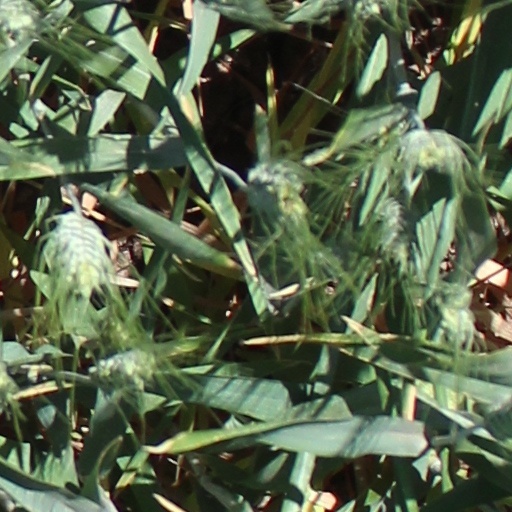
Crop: wheat